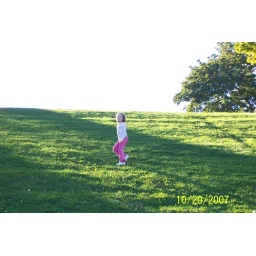
running back up the big hill by the lake so she could roll down again